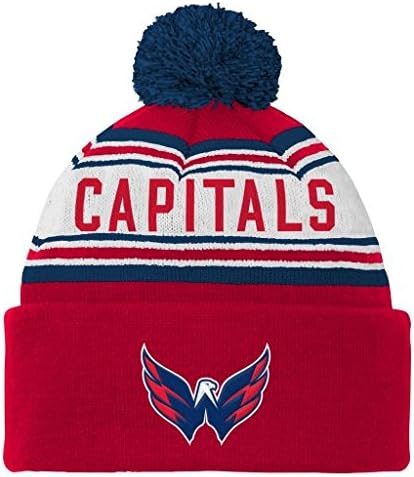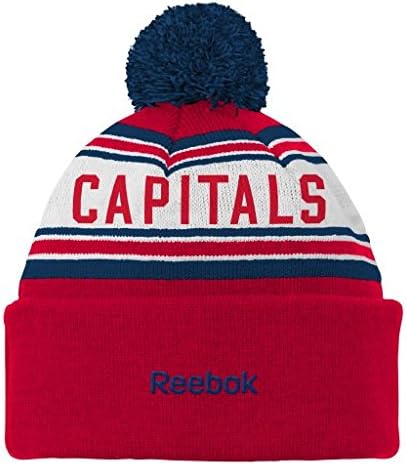
NHL Youth 8-20 Cuffed Knit Pom Hat
Category: AMAZON FASHION
Support your favorite team in this NHL Youth Boys 8-20 team Cuffed knit with pom hat. Show your team spirit like an ultimate super fan.
Features: 100% Acrylic | Imported | 100% Acrylic Knit | NHL Youth Headwear | Officially licensed by the NHL